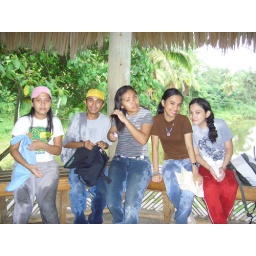
We got thrown with water in plastics...my colleagues and I we went to the office in that state. Haha!